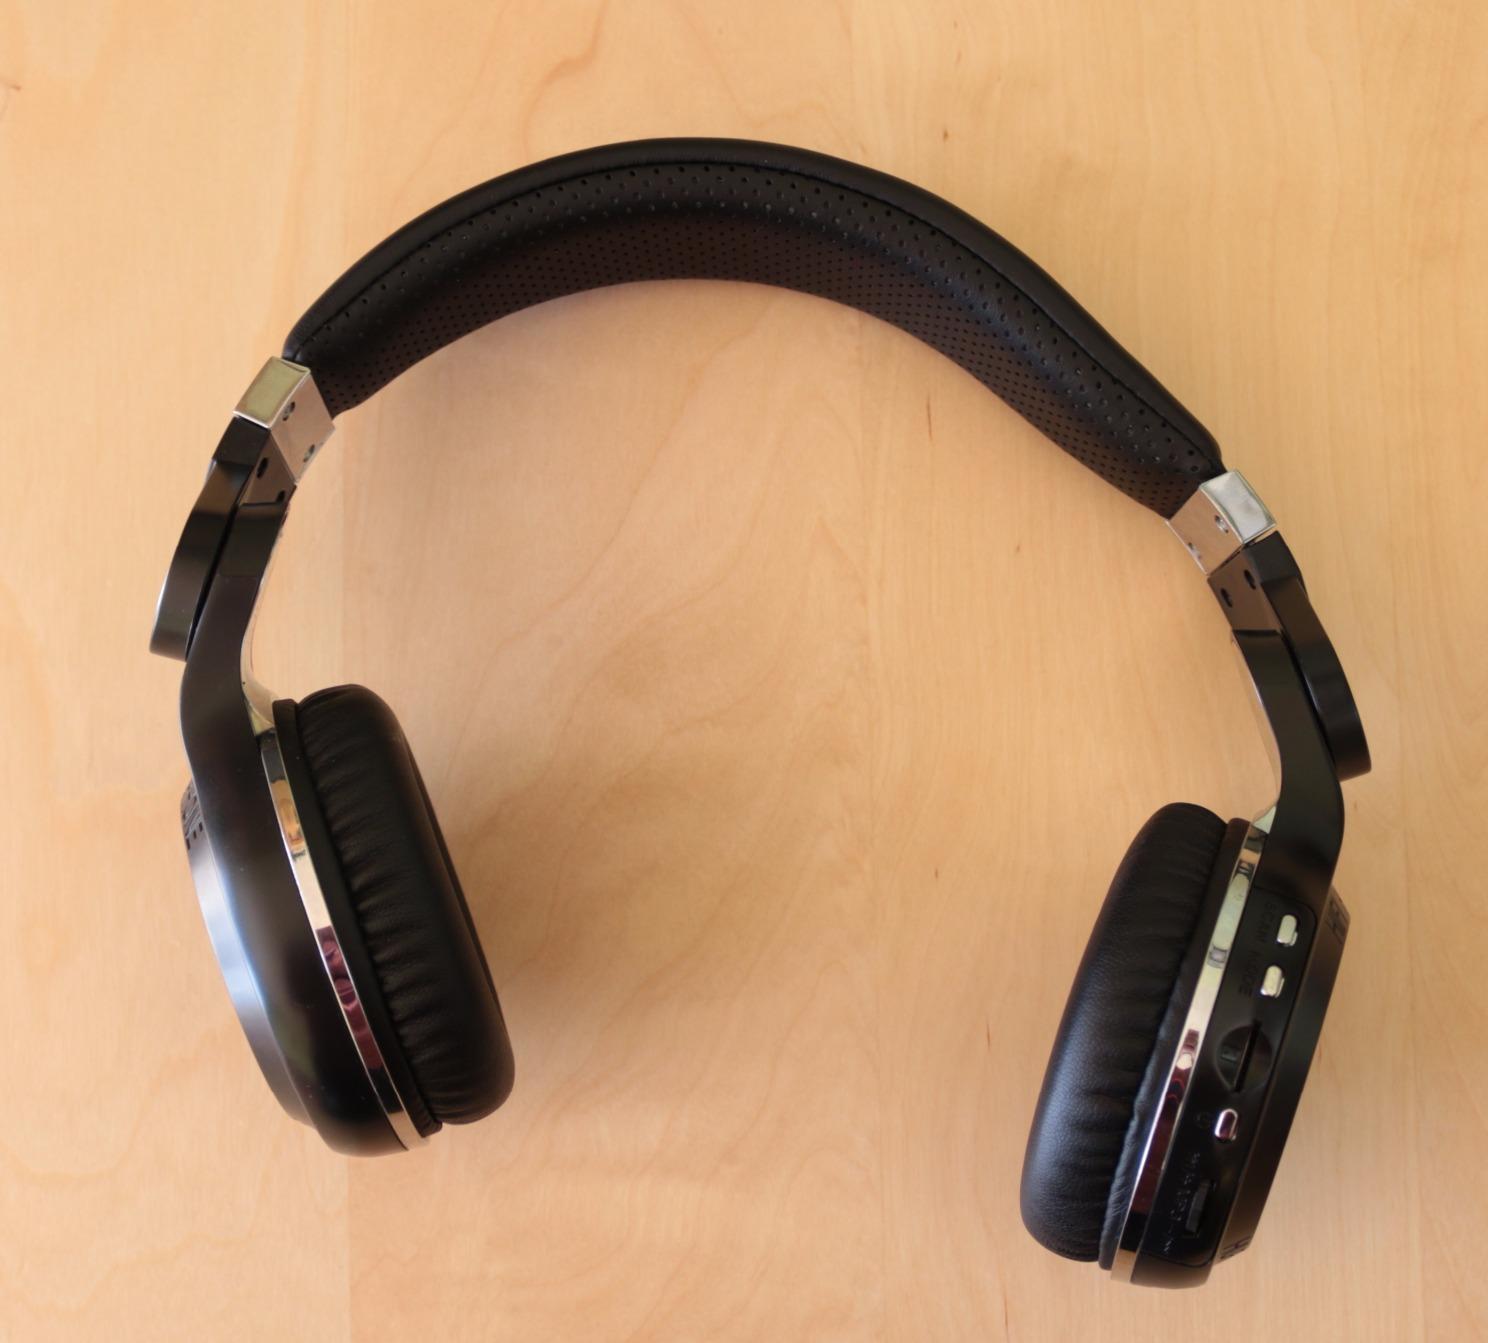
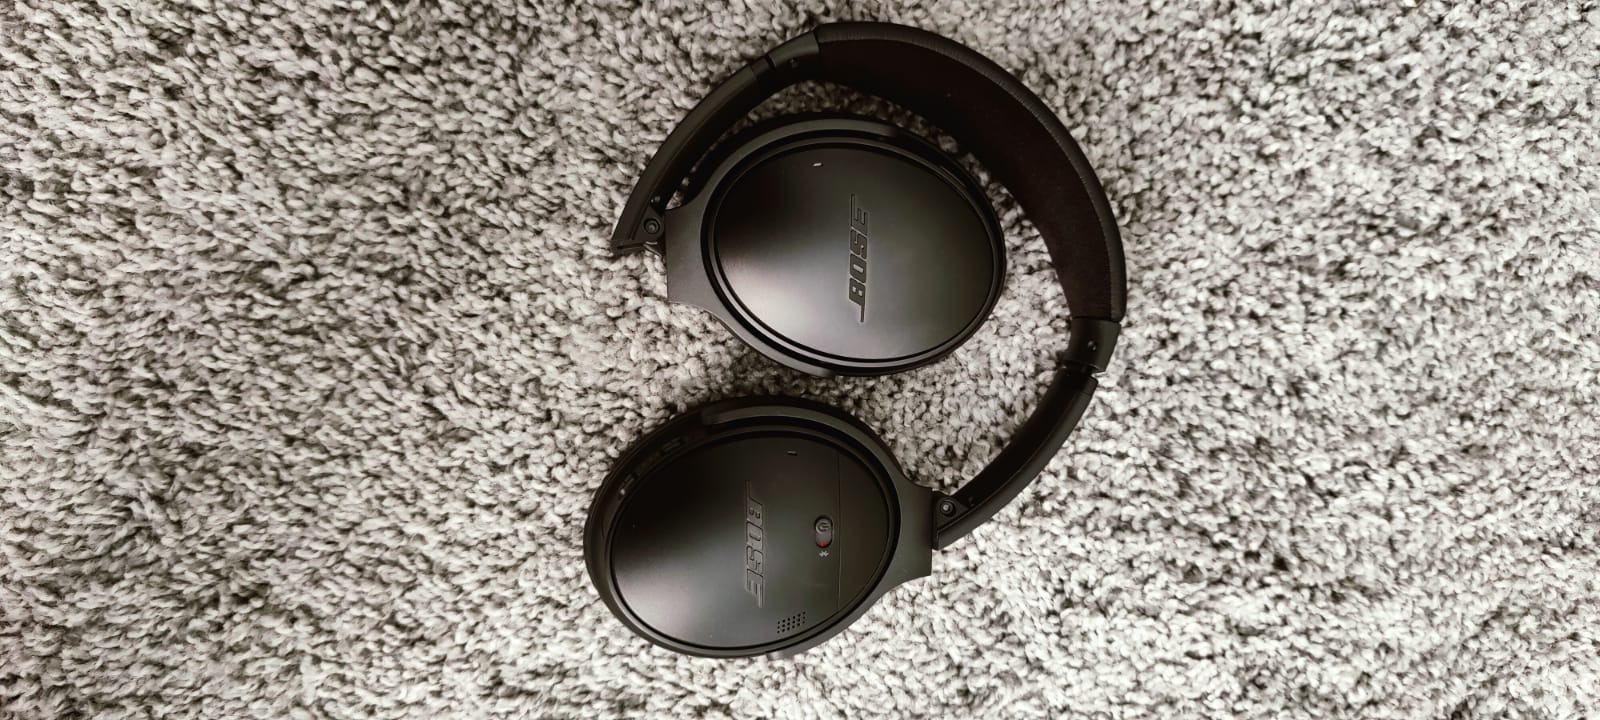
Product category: headphones
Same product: no